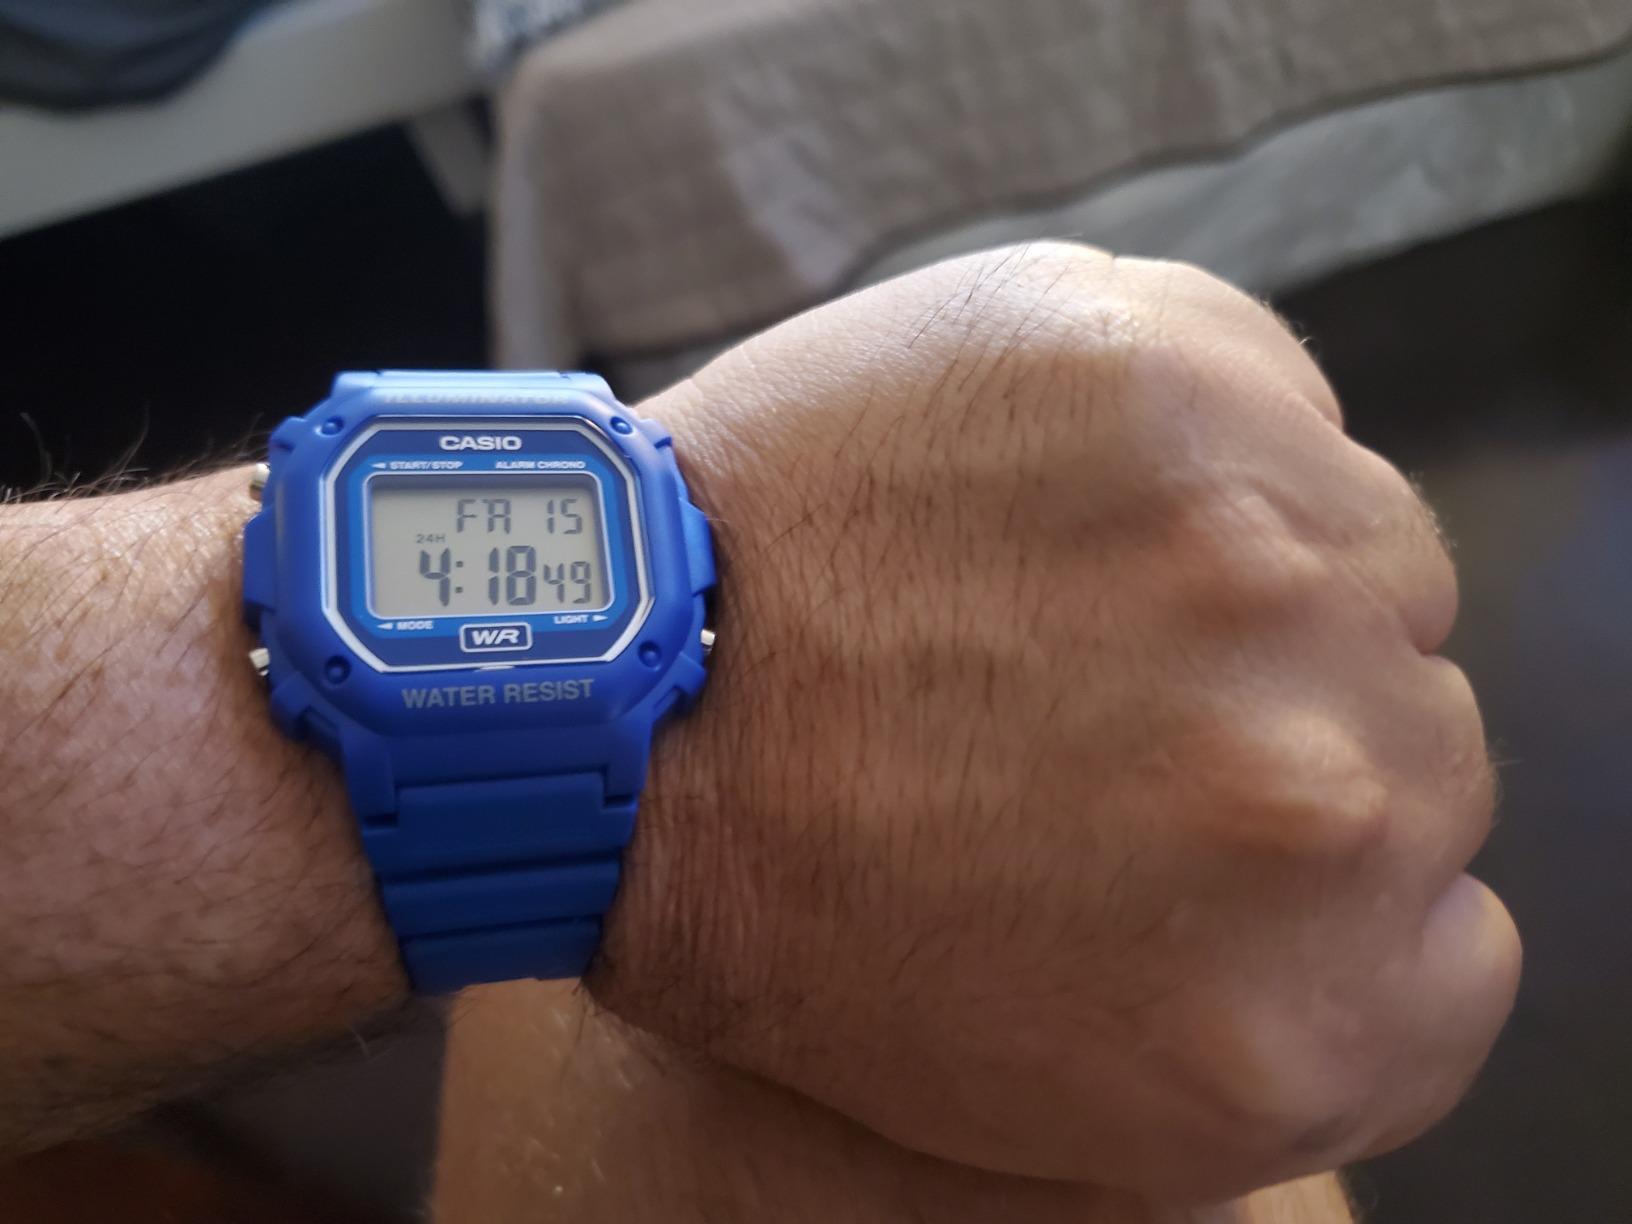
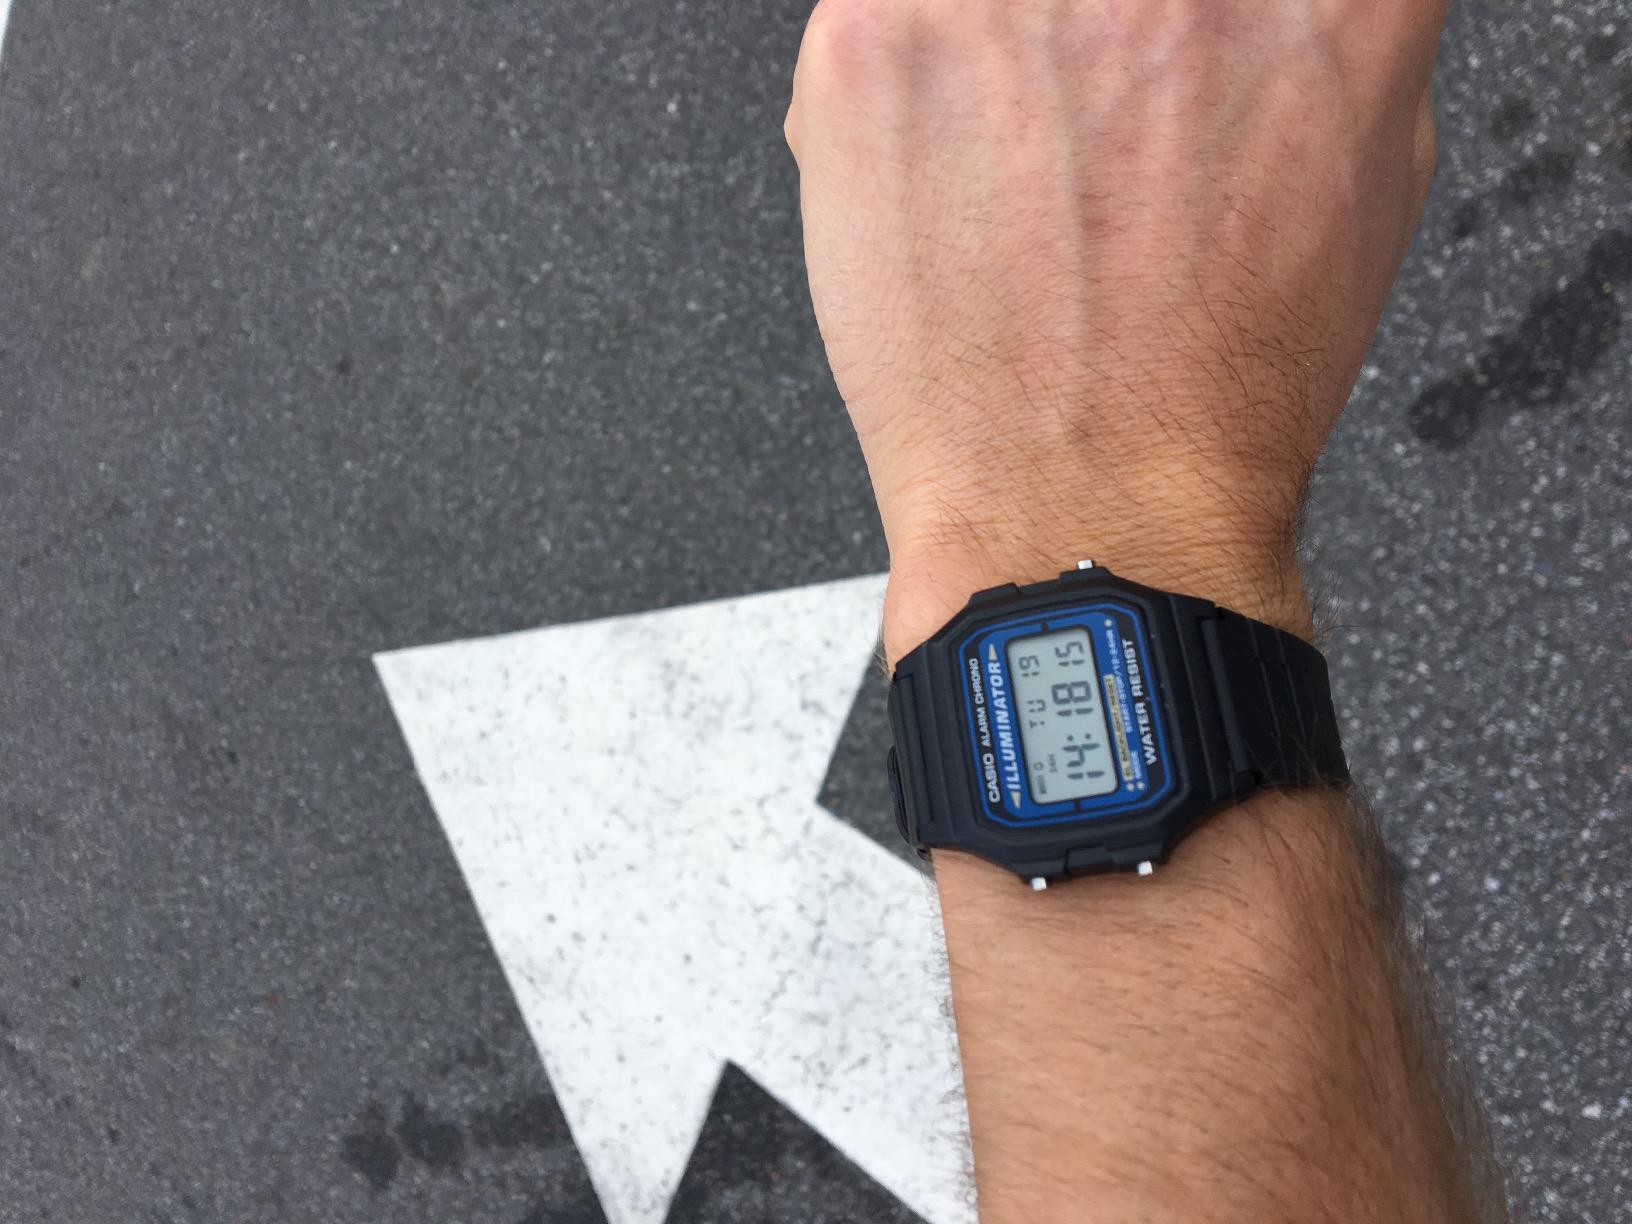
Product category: accessories_watch
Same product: no